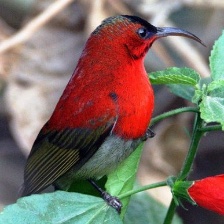
Species: CRIMSON SUNBIRD
Scientific name: AETHOPYGA SIPARAJA